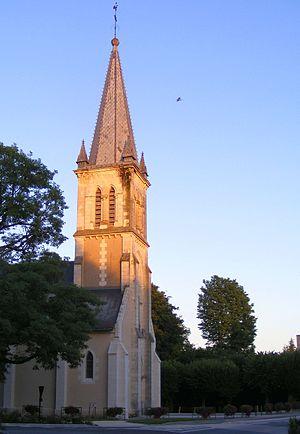
Bracieux est une commune française située dans le département de Loir-et-Cher, en région Centre-Val de Loire.